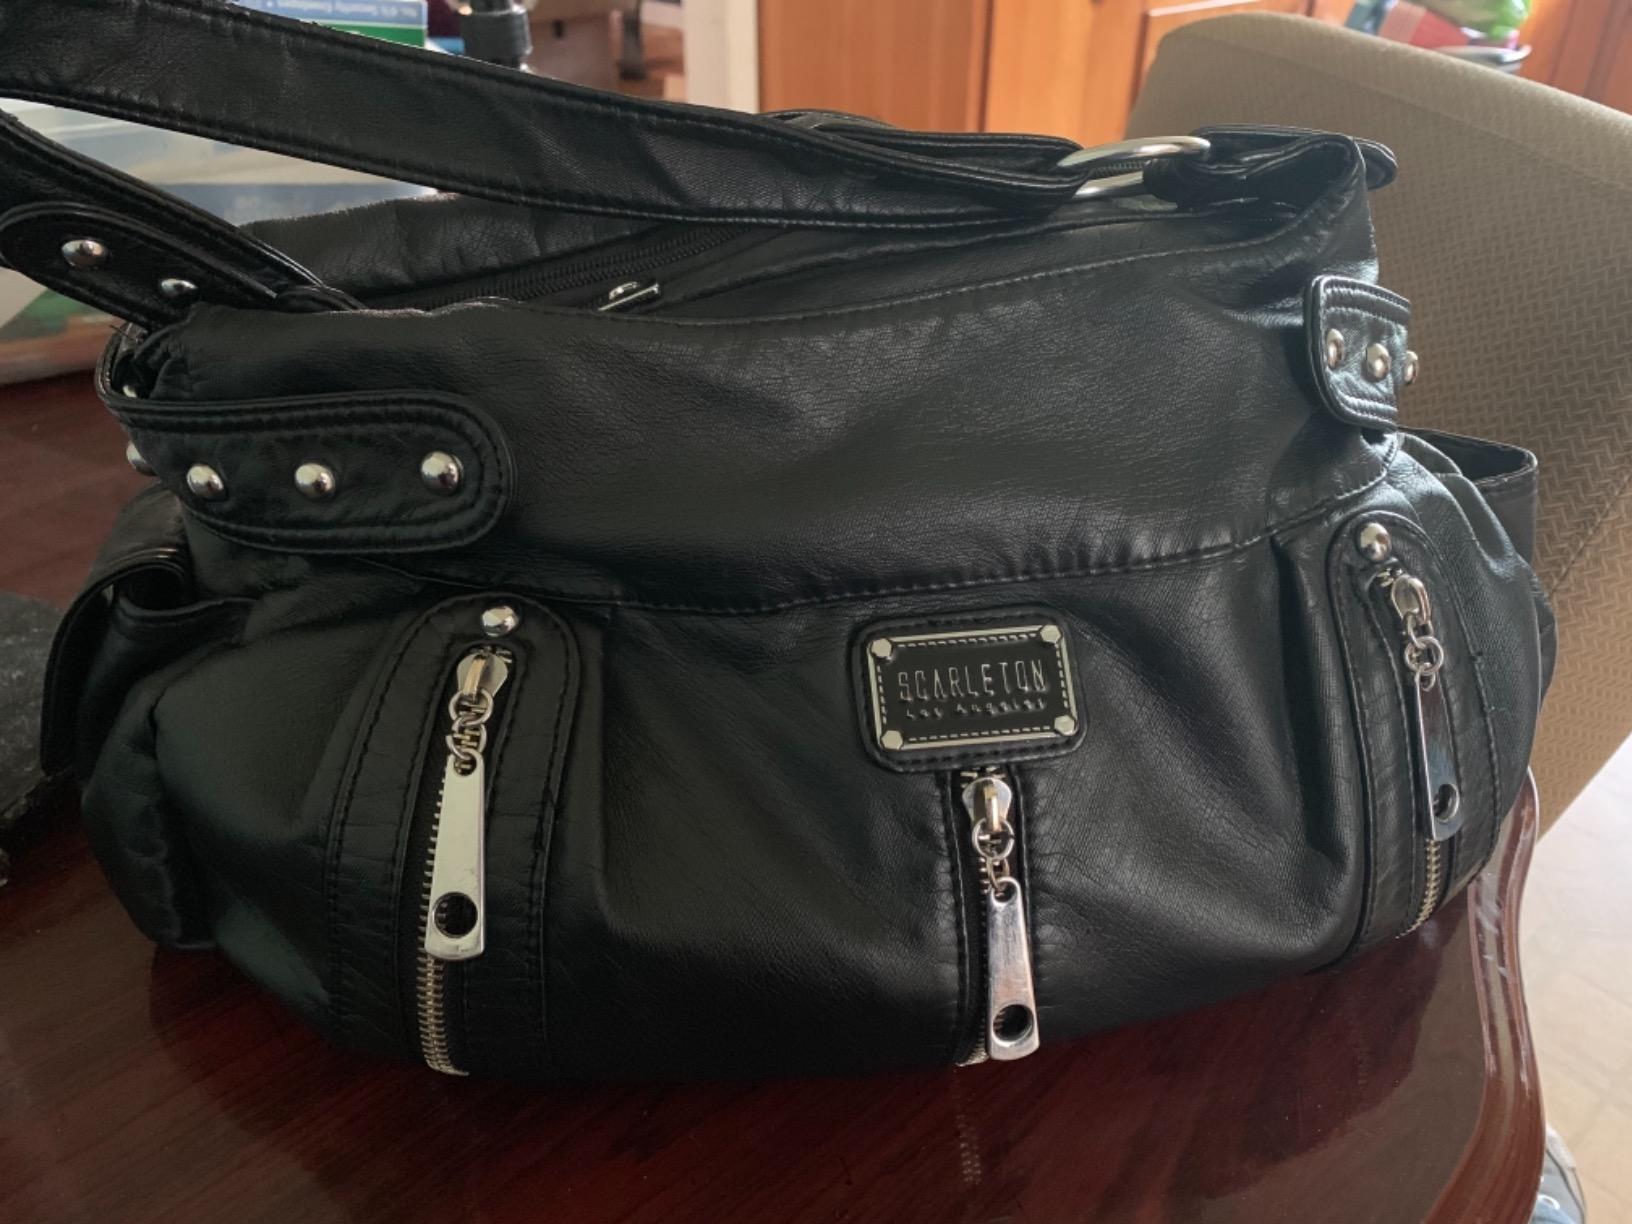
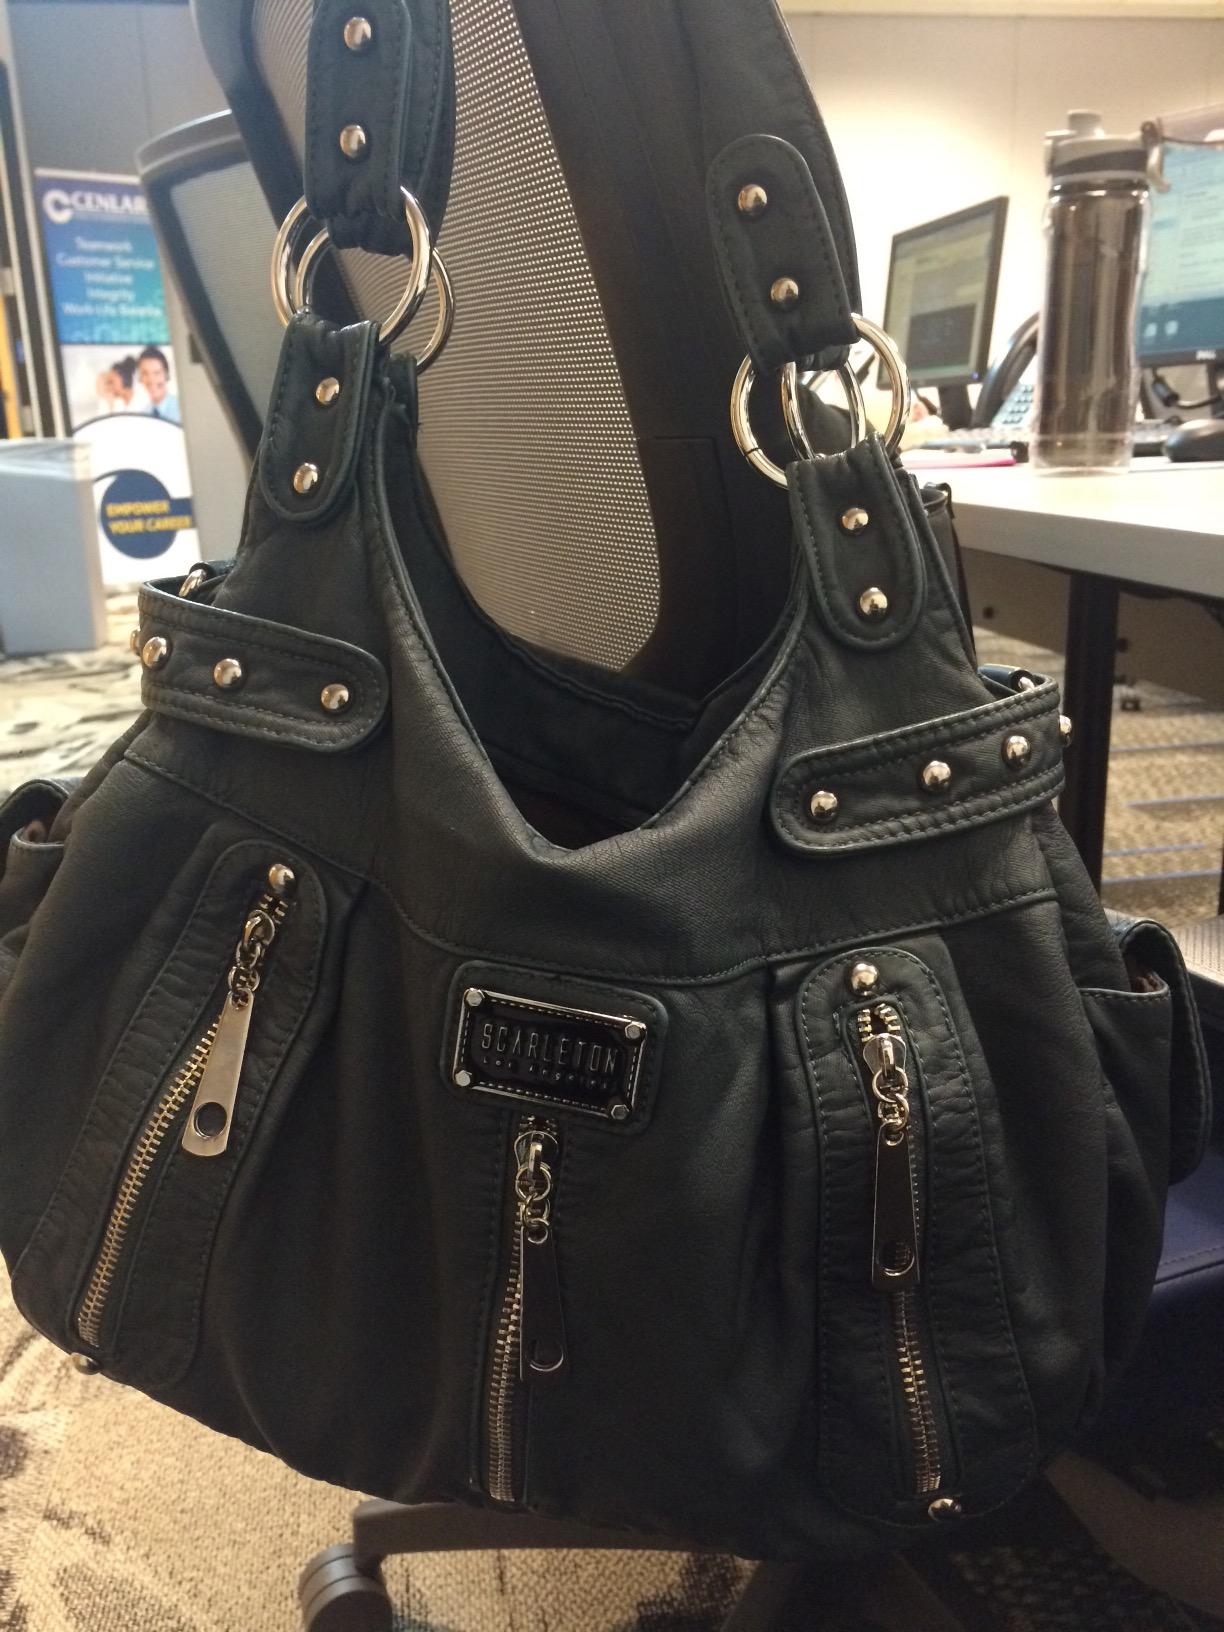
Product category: accessories_handbag
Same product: no